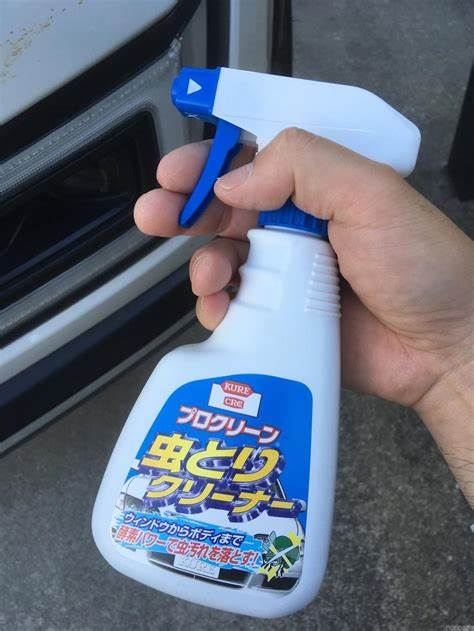
Waste category: plastic